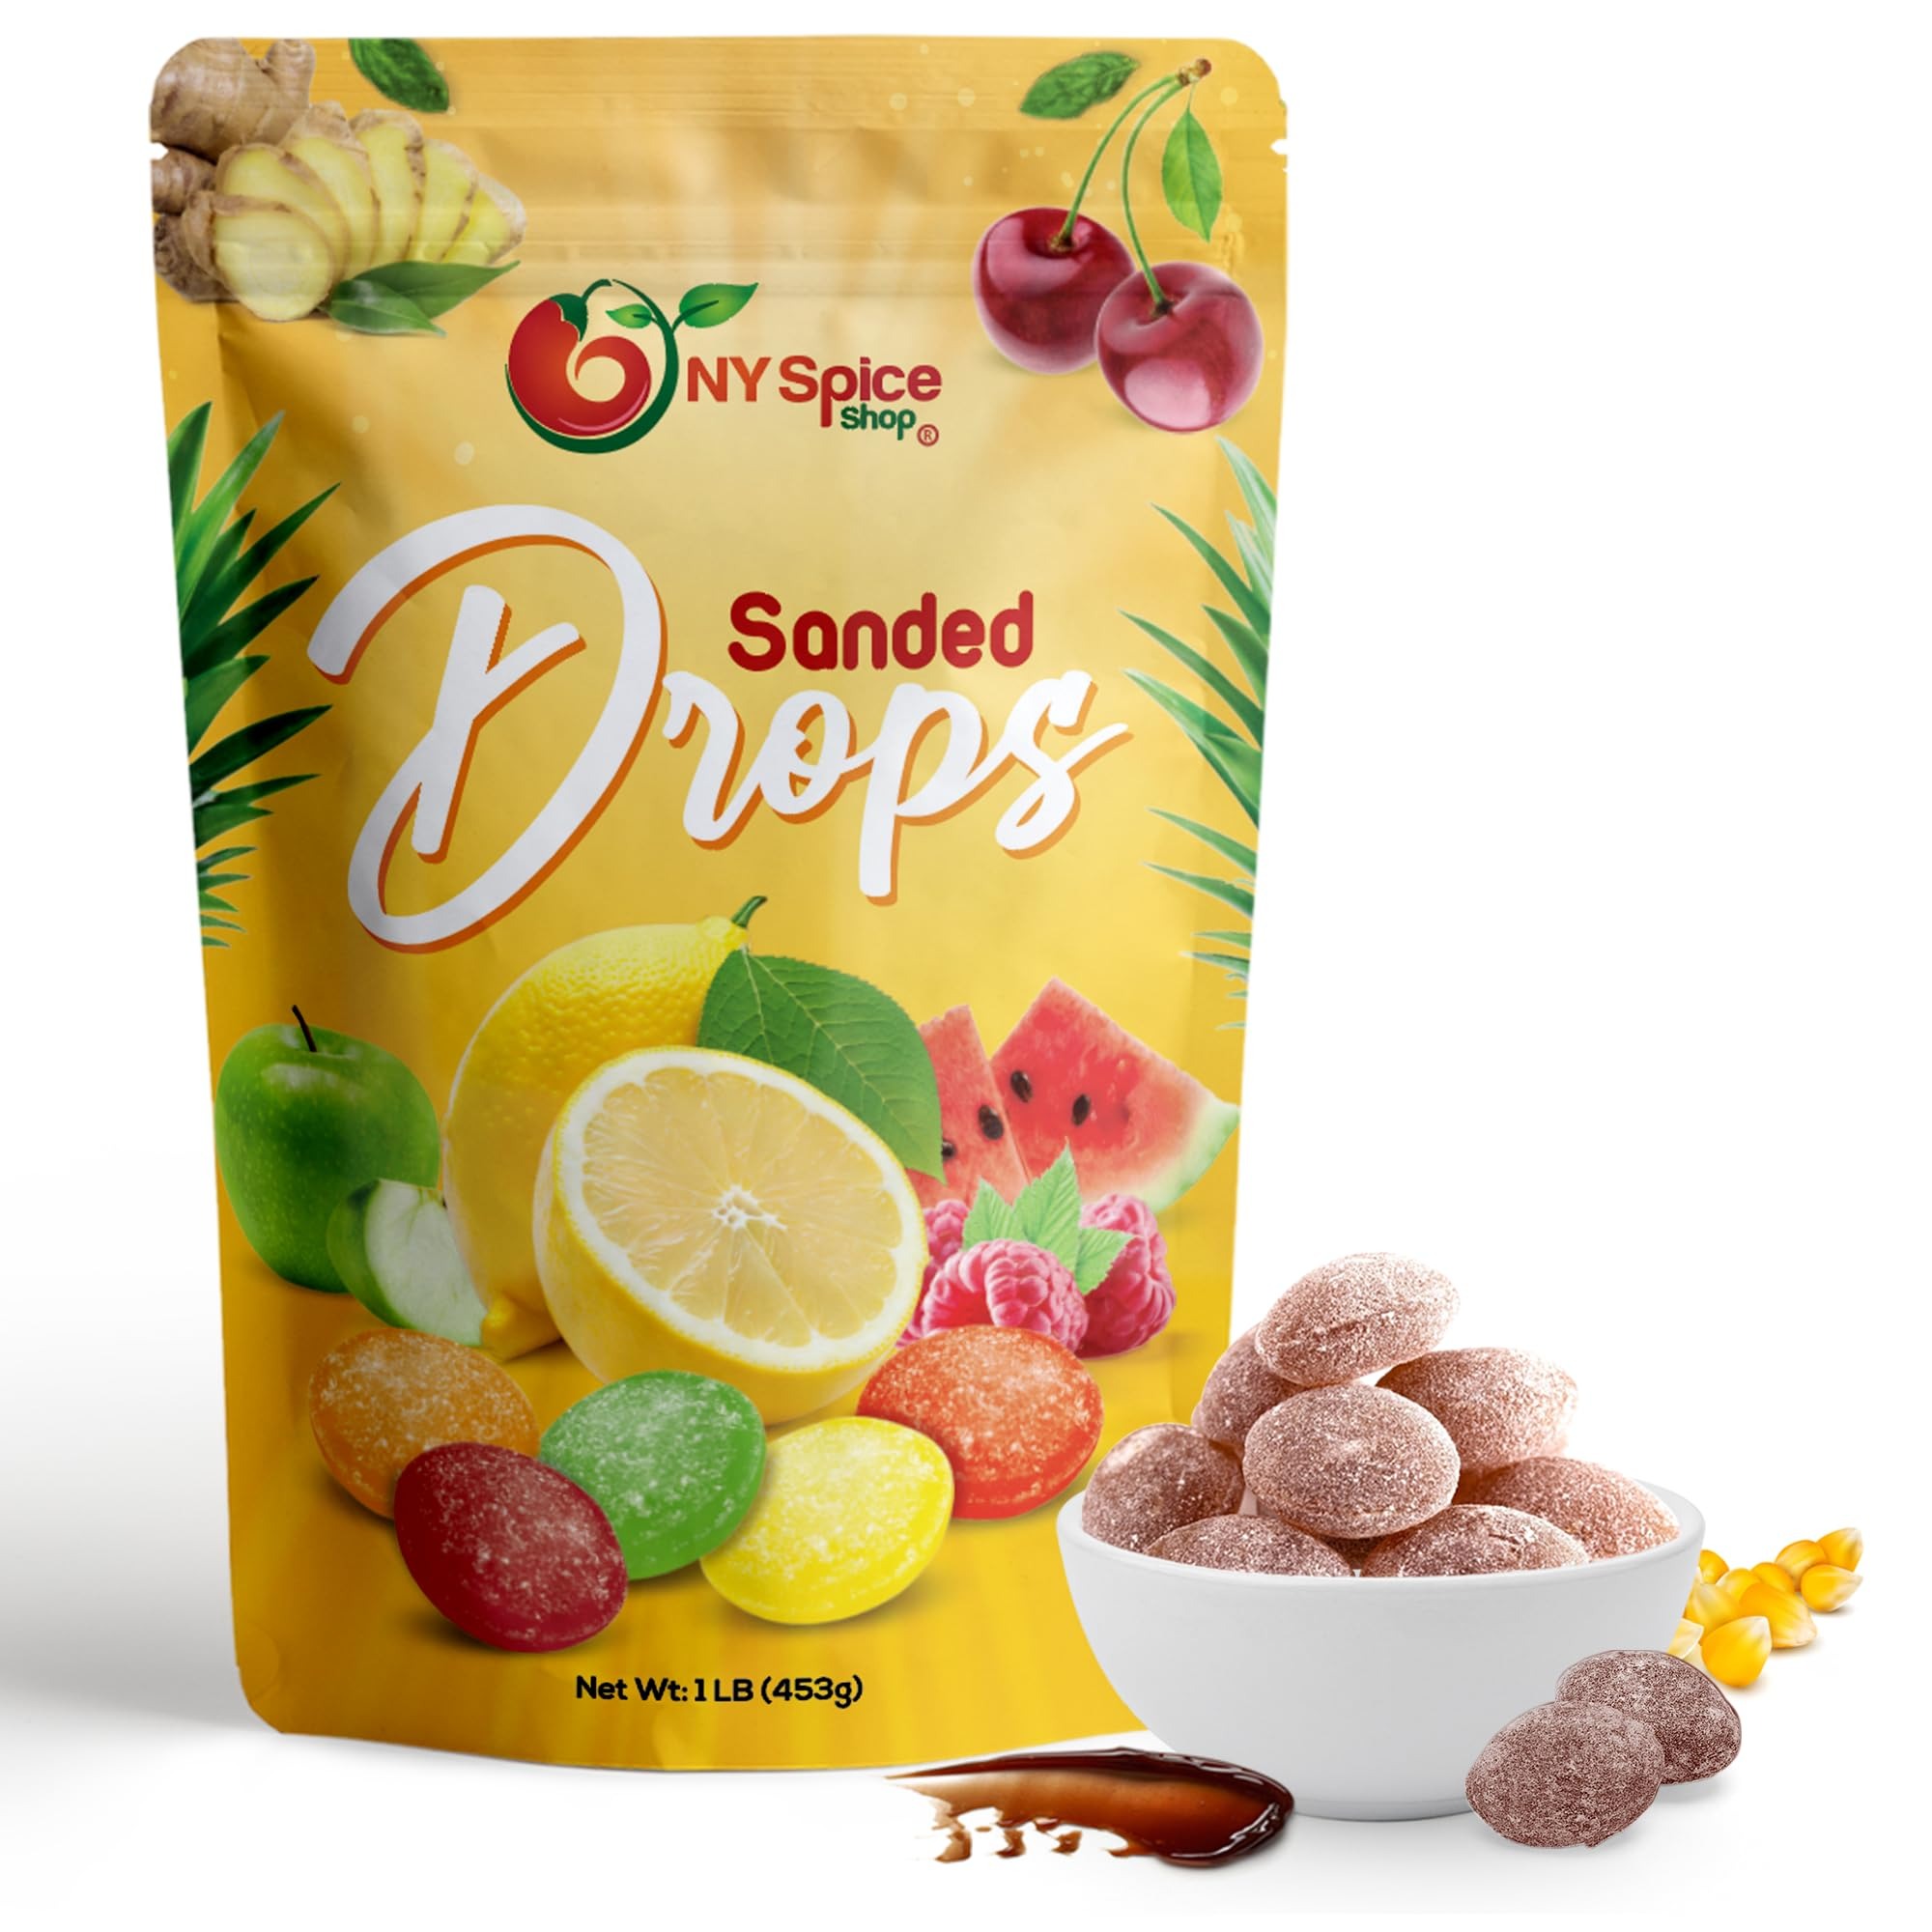
Item Name: NY Spice Shop Sanded Cinnamon Drops - 1 Pound Old Fashioned Sanded Textured Hard Candy Drops - Sweet and Tangy Delicious Cinnamon Flavored Candy Bulk - Perfect for Parties, Gatherings and Snacks Time
Bullet Point 1: 🍬ROBUST CINNAMON FLAVOR IN EVERY BITE - Indulge in the perfect blend of sweet and spicy with NY Spice Shop's Sanded Cinnamon Drops. Each hard candy features a robust cinnamon flavor that delivers a delightful kick. Perfect for those who love a bit of heat in their sweets, these drops offer a timeless taste that's hard to resist.
Bullet Point 2: 🍬SATISFYING SUGAR COATING FOR ADDED CRUNCH - Our Sanded Cinnamon Drops are dusted with a fine sugar coating that adds a satisfying crunch to every bite. The sugar enhances the spicy cinnamon flavor, creating a perfect balance of sweet and heat. Enjoy the delightful texture and flavor combination that makes these candies truly special.
Bullet Point 3: 🍬PERFECT FOR SNACKING AND SHARING - NY Spice Shop's Sanded Cinnamon Drops are ideal for snacking and sharing. Their convenient, bite-sized form makes them perfect for enjoying on the go, sharing with friends, or adding a festive touch to your candy dish. These candies are sure to be a hit at any gathering or event.
Bullet Point 4: 🍬FESTIVE ADDITION TO ANY CANDY DISH - Add a festive touch to your candy dish with our Sanded Cinnamon Drops. Their vibrant red color and bold flavor make them a perfect choice for holidays, parties, and special occasions. Impress your guests with these delicious and eye-catching candies that are sure to be a conversation starter.
Bullet Point 5: 🍬QUALITY YOU CAN TRUST FROM NY SPICE SHOP - At NY Spice Shop, we are committed to providing high-quality products. Our Sanded Cinnamon Old Fashioned Drops are made with the finest ingredients to ensure a premium taste experience. Trust in our dedication to quality and enjoy the superior flavor of our expertly crafted cinnamon candies.
Product Description: <p>Experience the perfect blend of sweet and spicy with <b>NY Spice Shop's Sanded Cinnamon Drops</b>. These delightful candies feature a robust cinnamon flavor, dusted with a fine sugar coating that adds a satisfying crunch to every bite. Perfect for those who love a bit of heat in their sweets, these sanded drops are ideal for snacking, sharing, or adding a festive touch to your candy dish. Enjoy the timeless taste of cinnamon in a convenient, bite-sized form with our Sanded Cinnamon Drops.</p> <p><b>Why Choose NY Spice Shop's Sanded Cinnamon Drops?</b></p> <ul> <li><b>ROBUST CINNAMON FLAVOR IN EVERY BITE:</b> Indulge in the perfect blend of sweet and spicy with NY Spice Shop's Sanded Cinnamon Drops. Each candy features a robust cinnamon flavor that delivers a delightful kick. Perfect for those who love a bit of heat in their sweets, these drops offer a timeless taste that's hard to resist.</li> <li><b>SATISFYING SUGAR COATING FOR ADDED CRUNCH:</b> Our Sanded Cinnamon Drops are dusted with a fine sugar coating that adds a satisfying crunch to every bite. The sugar enhances the spicy cinnamon flavor, creating a perfect balance of sweet and heat. Enjoy the delightful texture and flavor combination that makes these candies truly special.</li> <li><b>PERFECT FOR SNACKING AND SHARING:</b> NY Spice Shop's Sanded Cinnamon Drops are ideal for snacking and sharing. Their convenient, bite-sized form makes them perfect for enjoying on the go, sharing with friends, or adding a festive touch to your candy dish. These candies are sure to be a hit at any gathering or event.</li> <li><b>FESTIVE ADDITION TO ANY CANDY DISH:</b> Add a festive touch to your candy dish with our Sanded Cinnamon Drops. Their vibrant red color and bold flavor make them a perfect choice for holidays, parties, and special occasions. Impress your guests with these delicious and eye-catching candies that are sure to be a conversation starter.</li> <li><b>QUALITY YOU CAN TRUST FROM NY SPICE SHOP:</b> At NY Spice Shop, we are committed to providing high-quality products. Our Sanded Cinnamon Drops are made with the finest ingredients to ensure a premium taste experience. Trust in our dedication to quality and enjoy the superior flavor of our expertly crafted cinnamon candies.</li> </ul> <p><b>Culinary Uses:</b></p> <ul> <li><i>Snack On-The-Go:</i> Enjoy the convenience of NY Spice Shop's Sanded Cinnamon Drops for a quick and satisfying snack wherever you are. Their bite-sized form makes them perfect for carrying in your bag or keeping at your desk.</li> <li><i>Party Favors:</i> These delightful candies make excellent party favors. Fill small bags or jars with Sanded Cinnamon Drops and give them to guests as a sweet and spicy treat.</li> <li><i>Festive Decorations:</i> Use these vibrant red candies to decorate holiday desserts and baked goods. Their bold color and flavor add a festive touch to cakes, cookies, and gingerbread houses.</li> <li><i>Candy Buffets:</i> Add NY Spice Shop's Sanded Cinnamon Drops to your candy buffet for a spicy twist. Their eye-catching appearance and robust flavor will be a hit with guests.</li> <li><i>Gift Baskets:</i> Include these delicious cinnamon drops in gift baskets for a unique and flavorful addition. They pair well with other sweets and snacks, making your gift basket extra special.</li> </ul> <p><b>About NY Spice Shop:</b></p> <p>At NY Spice Shop, we pride ourselves on offering a wide range of premium quality spices, herbs, and candies. Our products are carefully sourced and crafted to ensure the best flavors and aromas. Whether you're a professional chef or a home cook, our products are designed to elevate your culinary creations. Explore our extensive collection and discover the difference that quality makes.</p> <p>Indulge in the sweet and spicy delight of <b>NY Spice Shop's Sanded Cinnamon Drops</b> and add a touch of bold flavor to your life. Order now and enjoy the perfect blend of cinnamon and sugar in every bite!</p>
Value: 16.0
Unit: Ounce

Price: 10.49